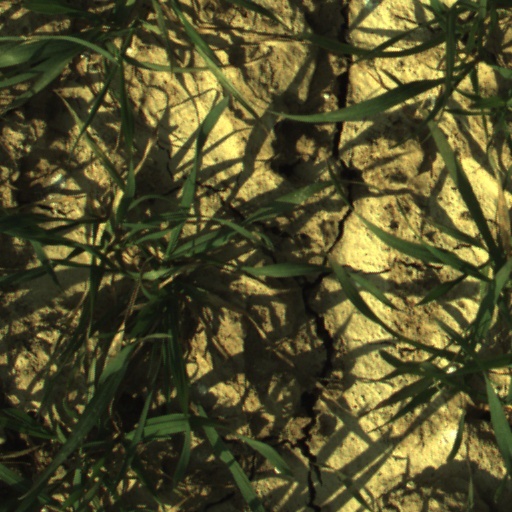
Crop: wheat